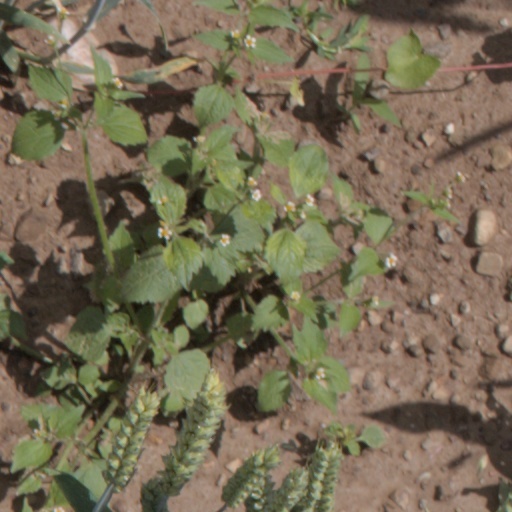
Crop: wheat